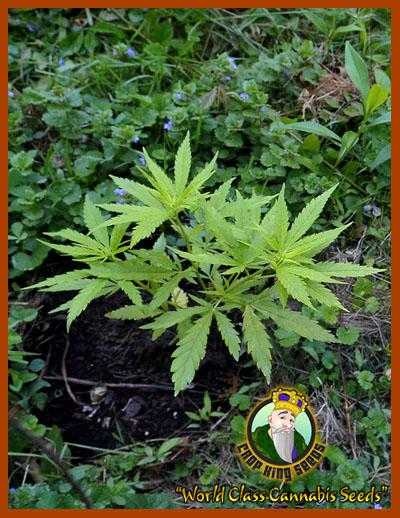
Label: Blueberry